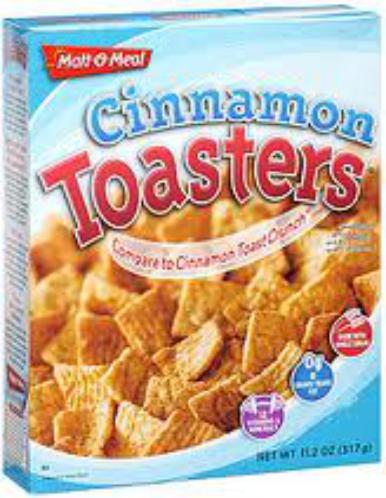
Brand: Cinnamon Toasters
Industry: Food